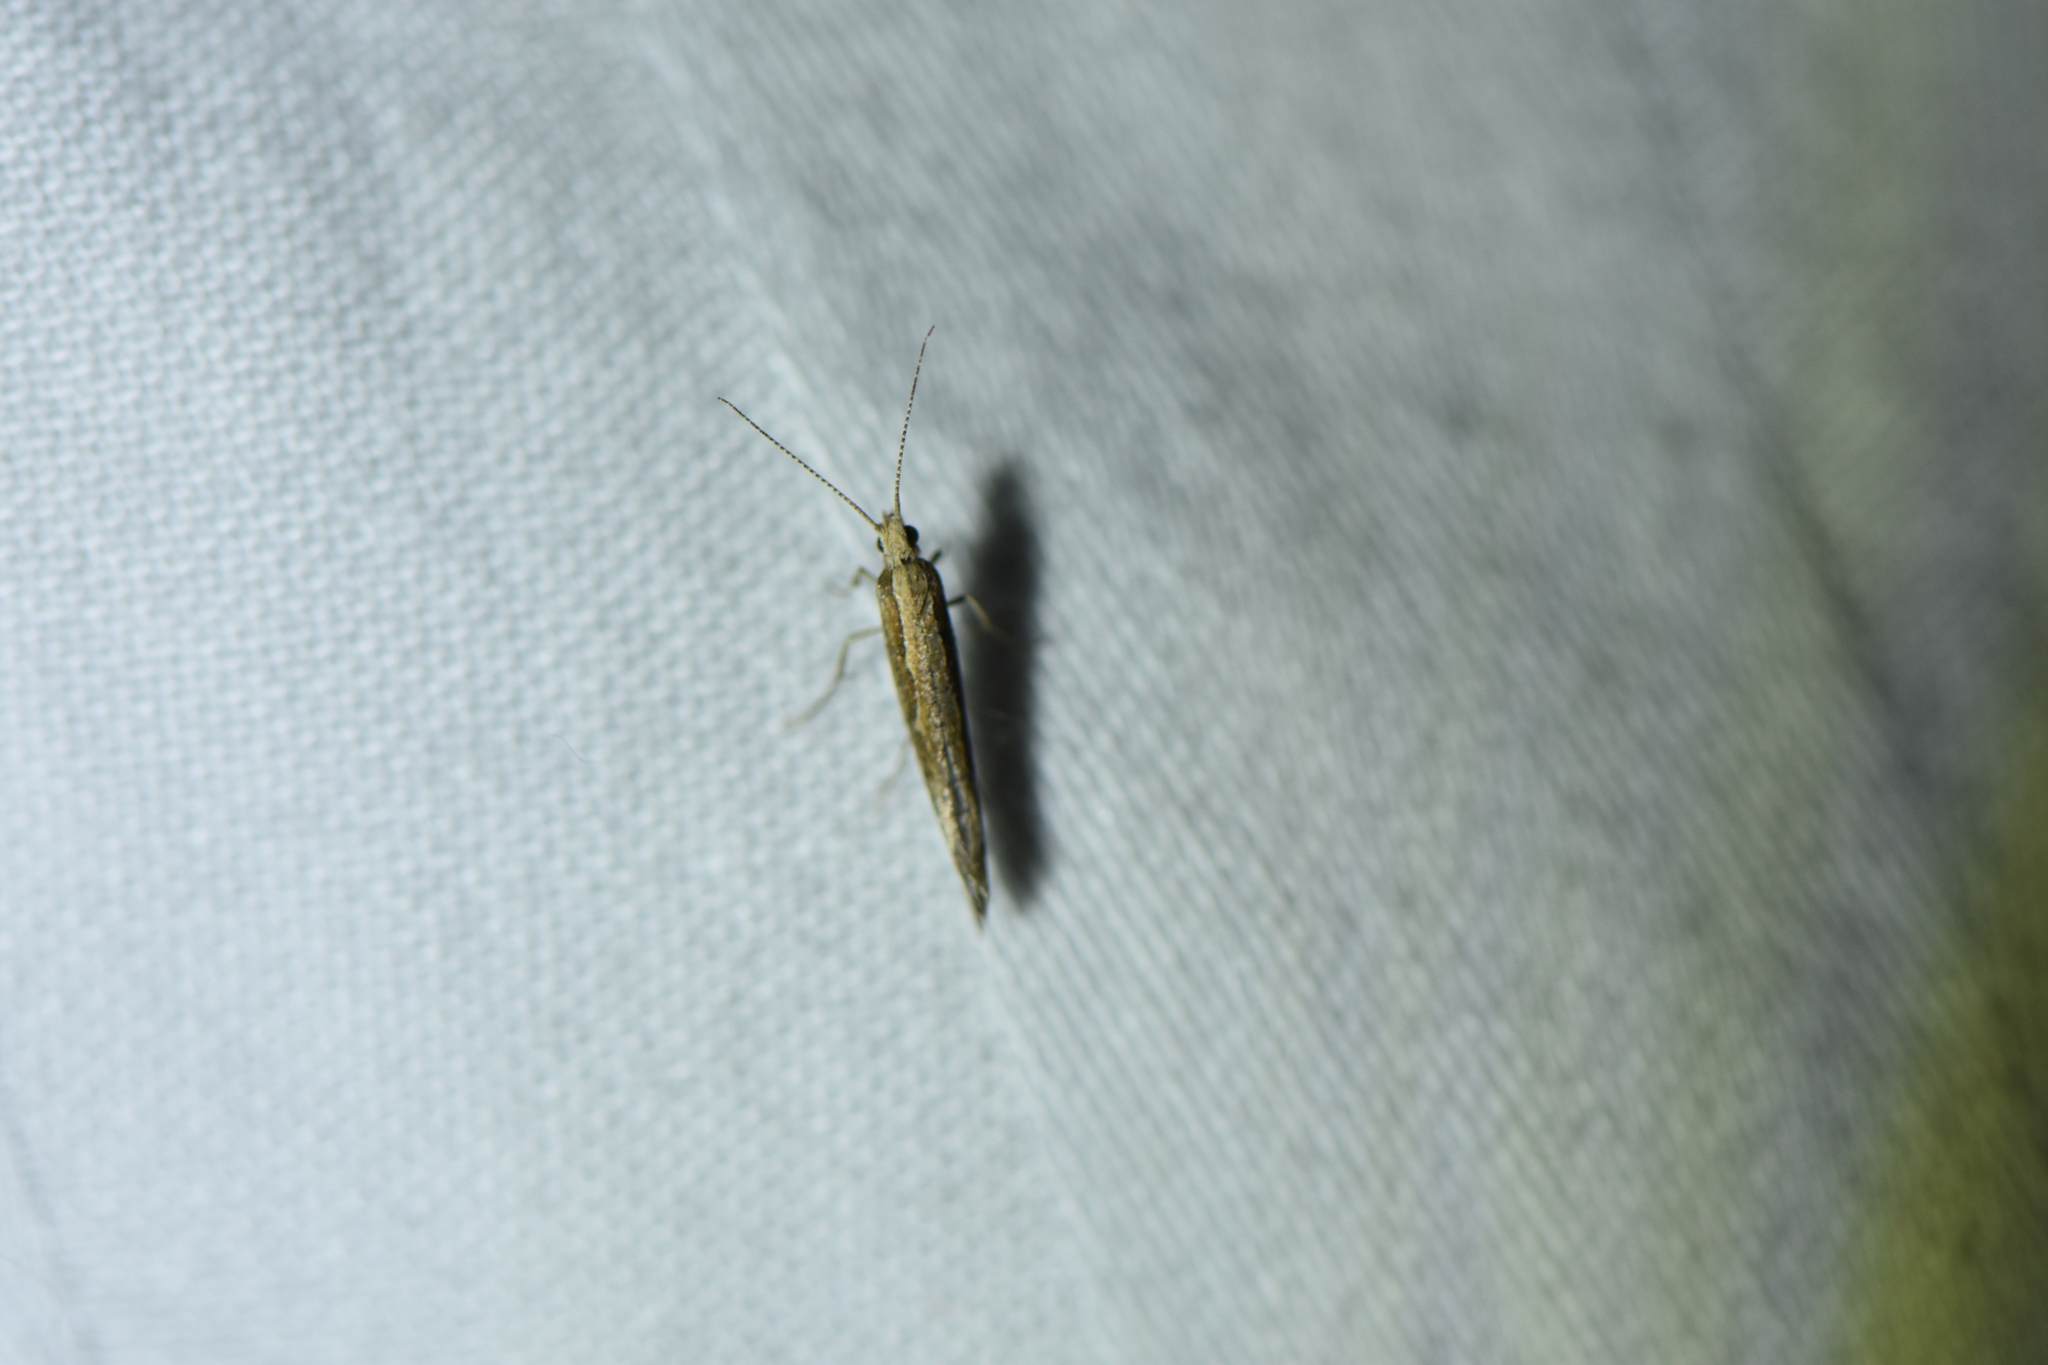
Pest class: diamondback_moth